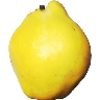
Label: quince